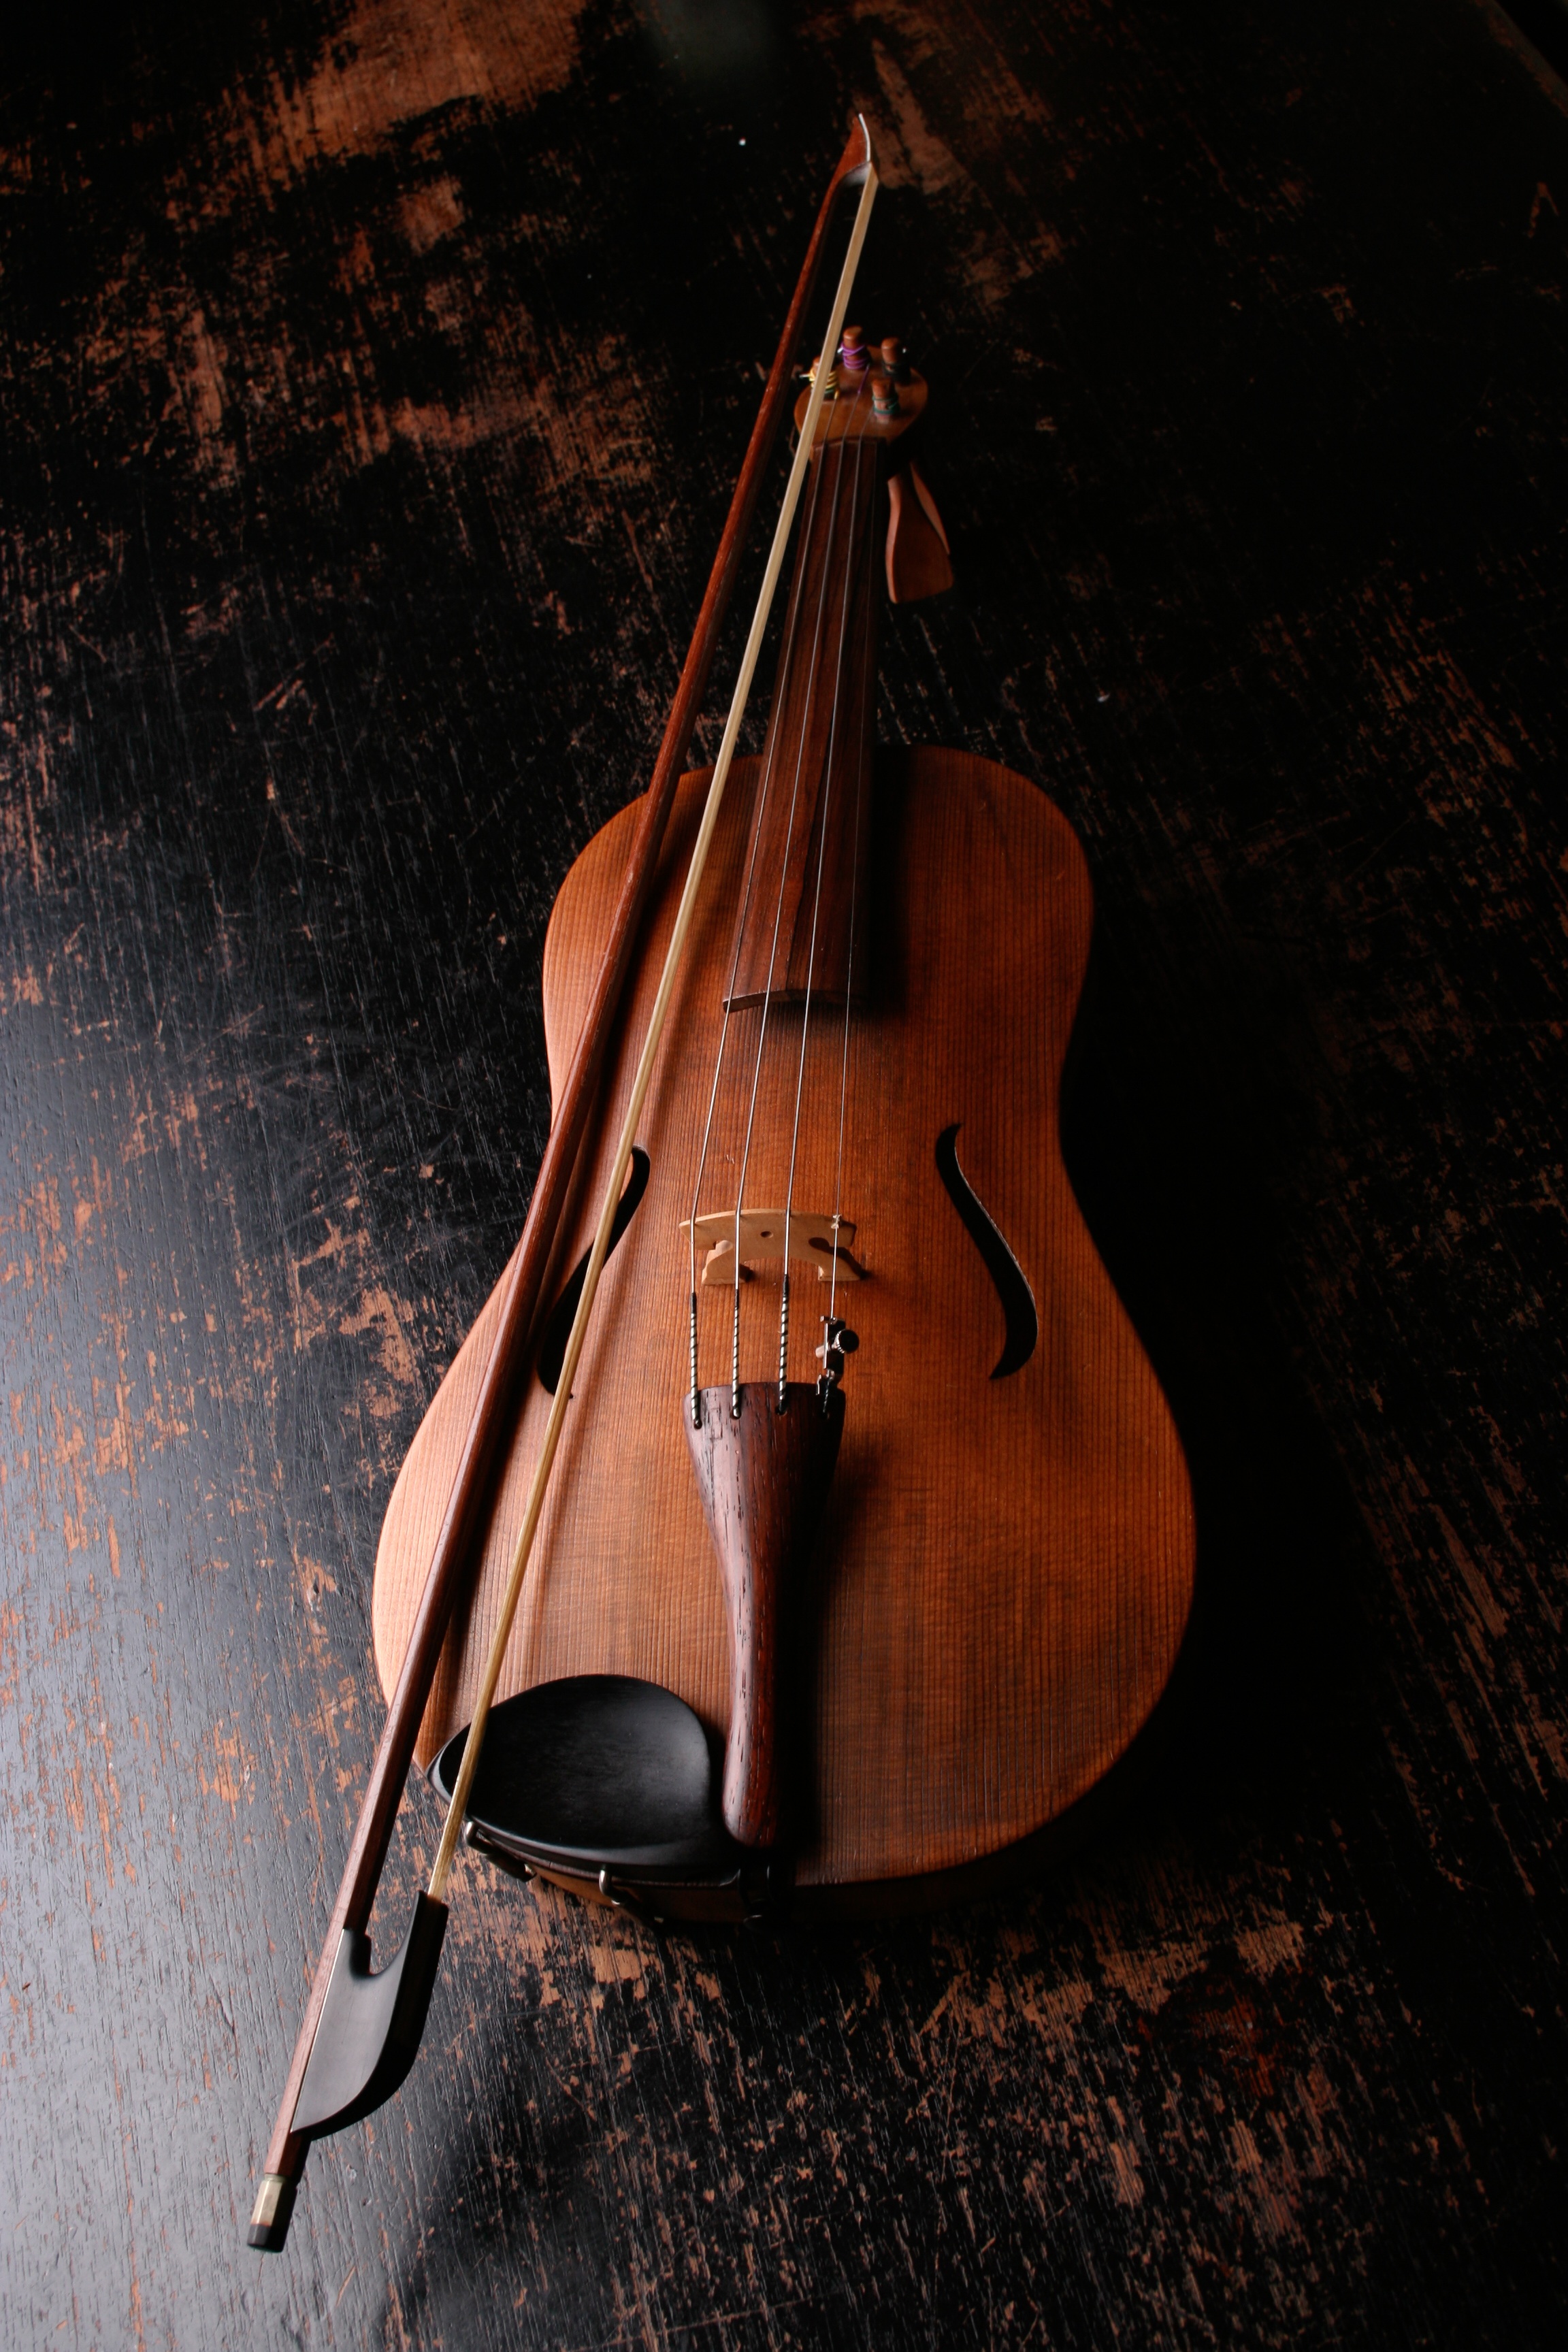
music, wood, guitar, acoustic guitar, instrument, musical instrument, stringed instrument, violin, sound, strings, cello, classic, bass guitar, viola, classical music, double bass, string instrument, bowed string instrument, violin family, plucked string instruments, viol